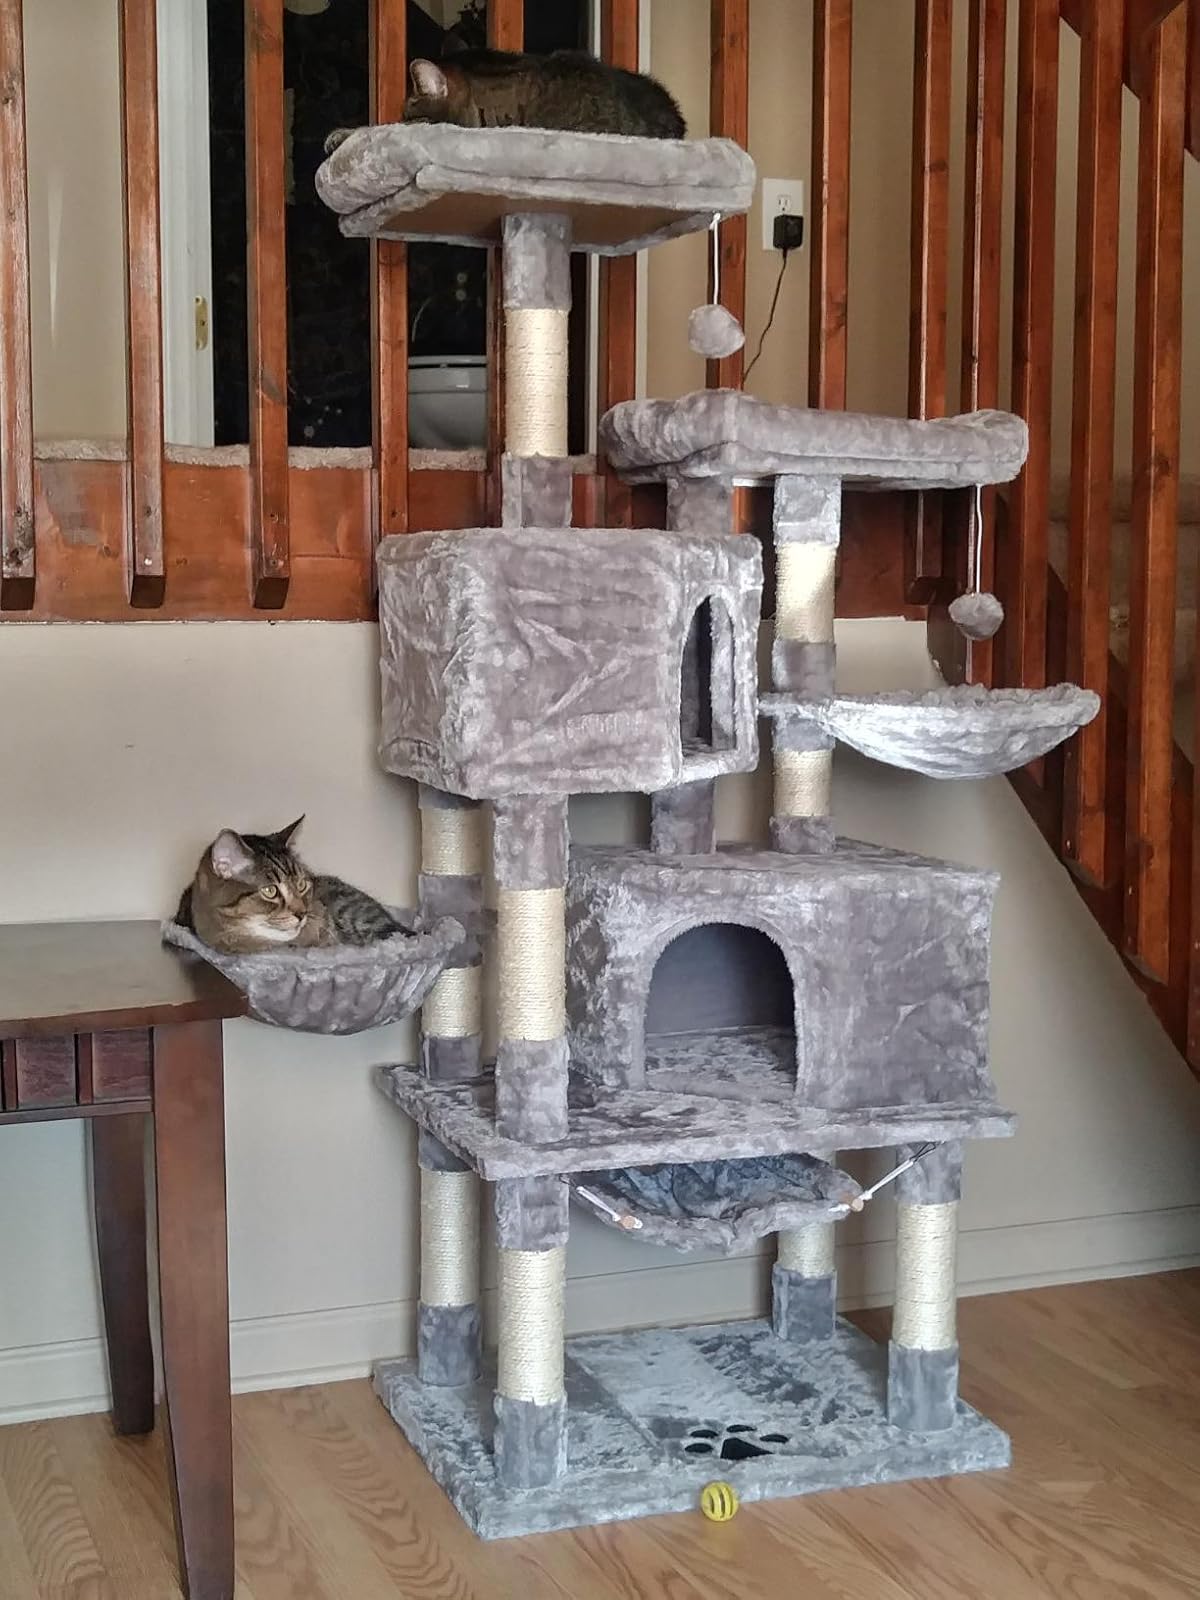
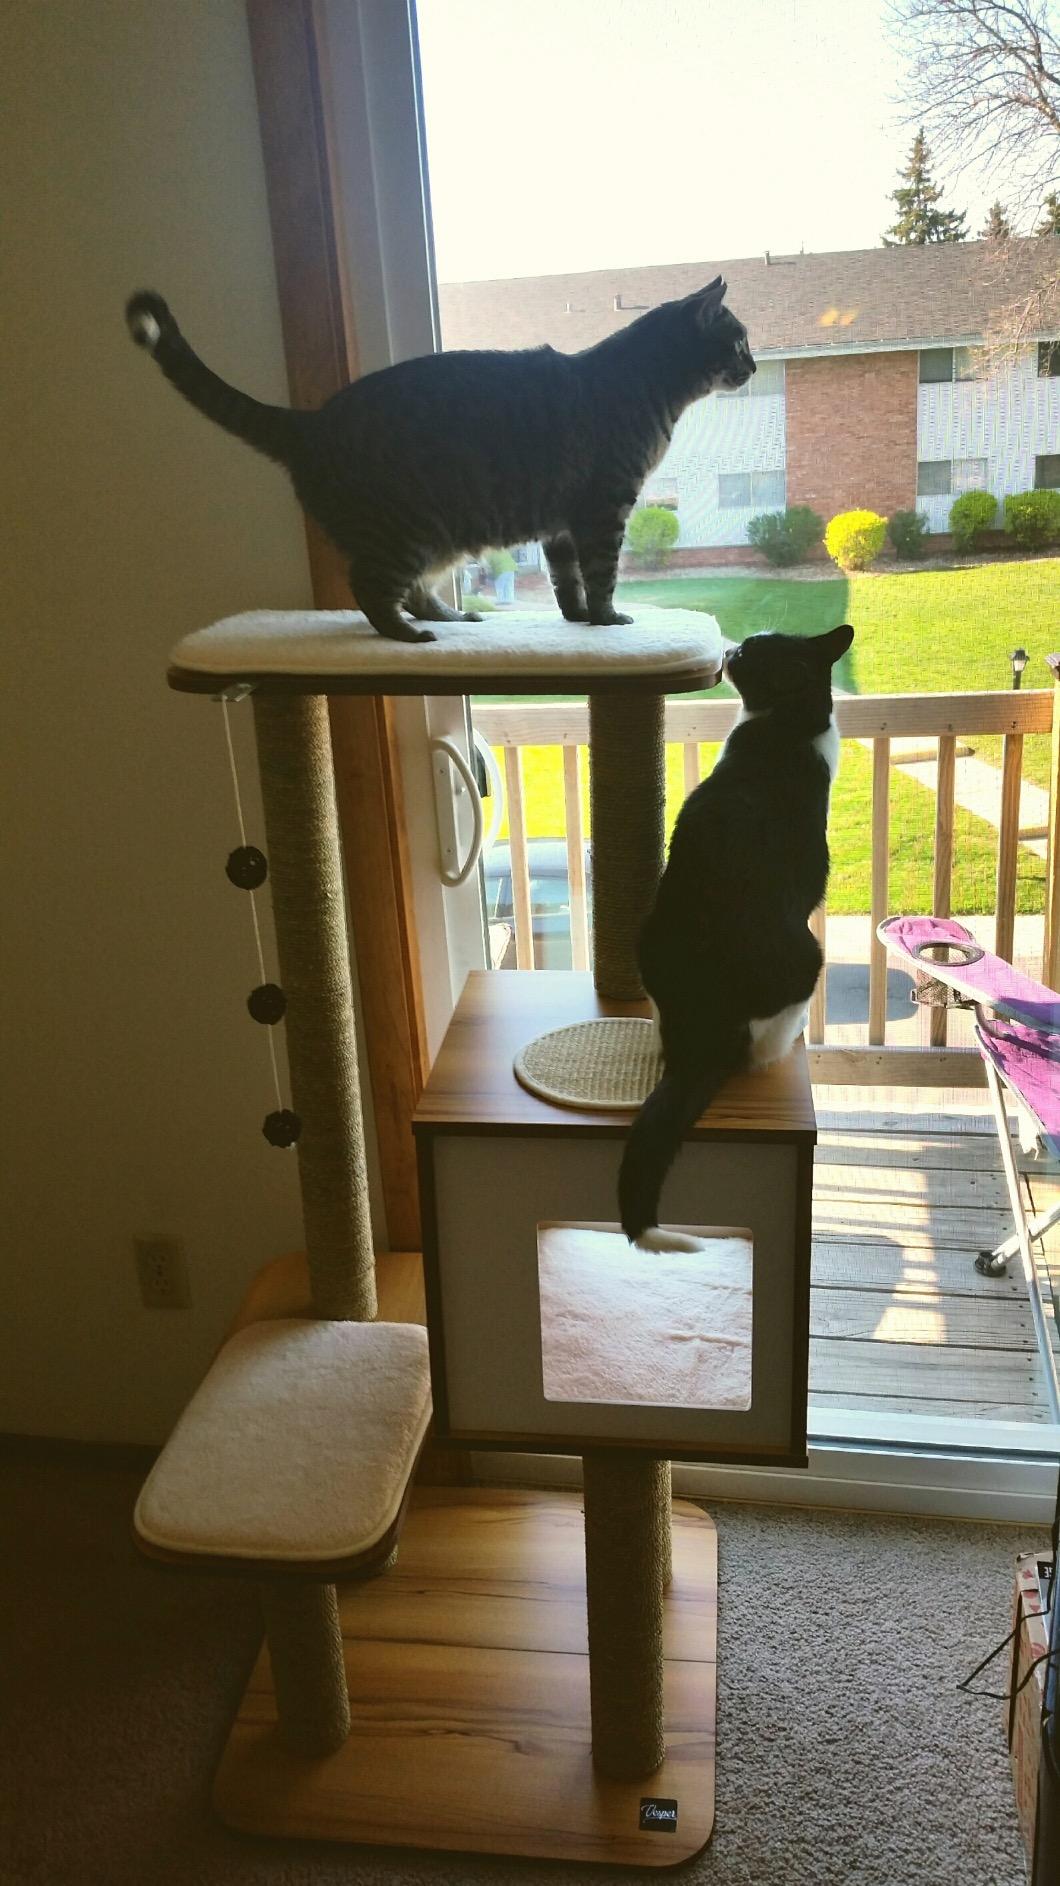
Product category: items_cat tree
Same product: no